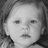
Emotion: neutral